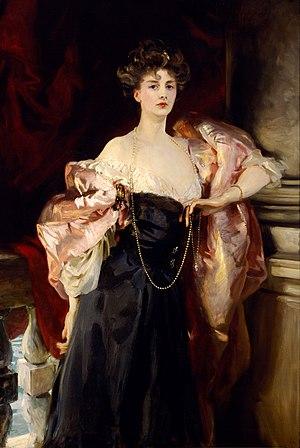
Cet article établit une liste de tableaux de John Singer Sargent, peintre américain né le 12 janvier 1856 à Florence et mort le 14 avril 1925 à Londres. Au long de sa carrière, Sargent a vécu essentiellement en Europe, où il a réalisé environ 900 peintures à l'huile et plus de 2 000 aquarelles, ainsi que de nombreux dessins au crayon et au fusain. La plupart de ses huiles sur toile sont des portraits.